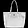
Label: Bag